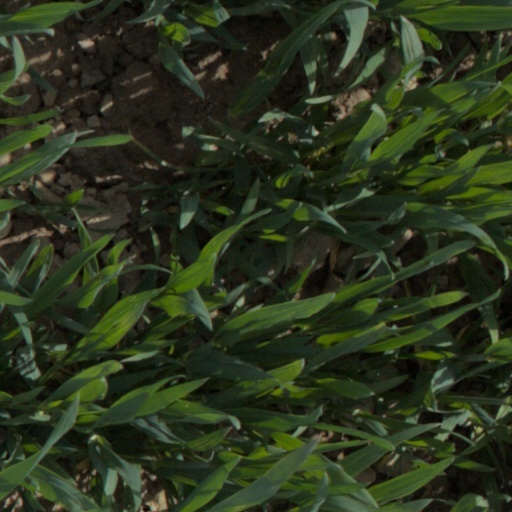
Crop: wheat